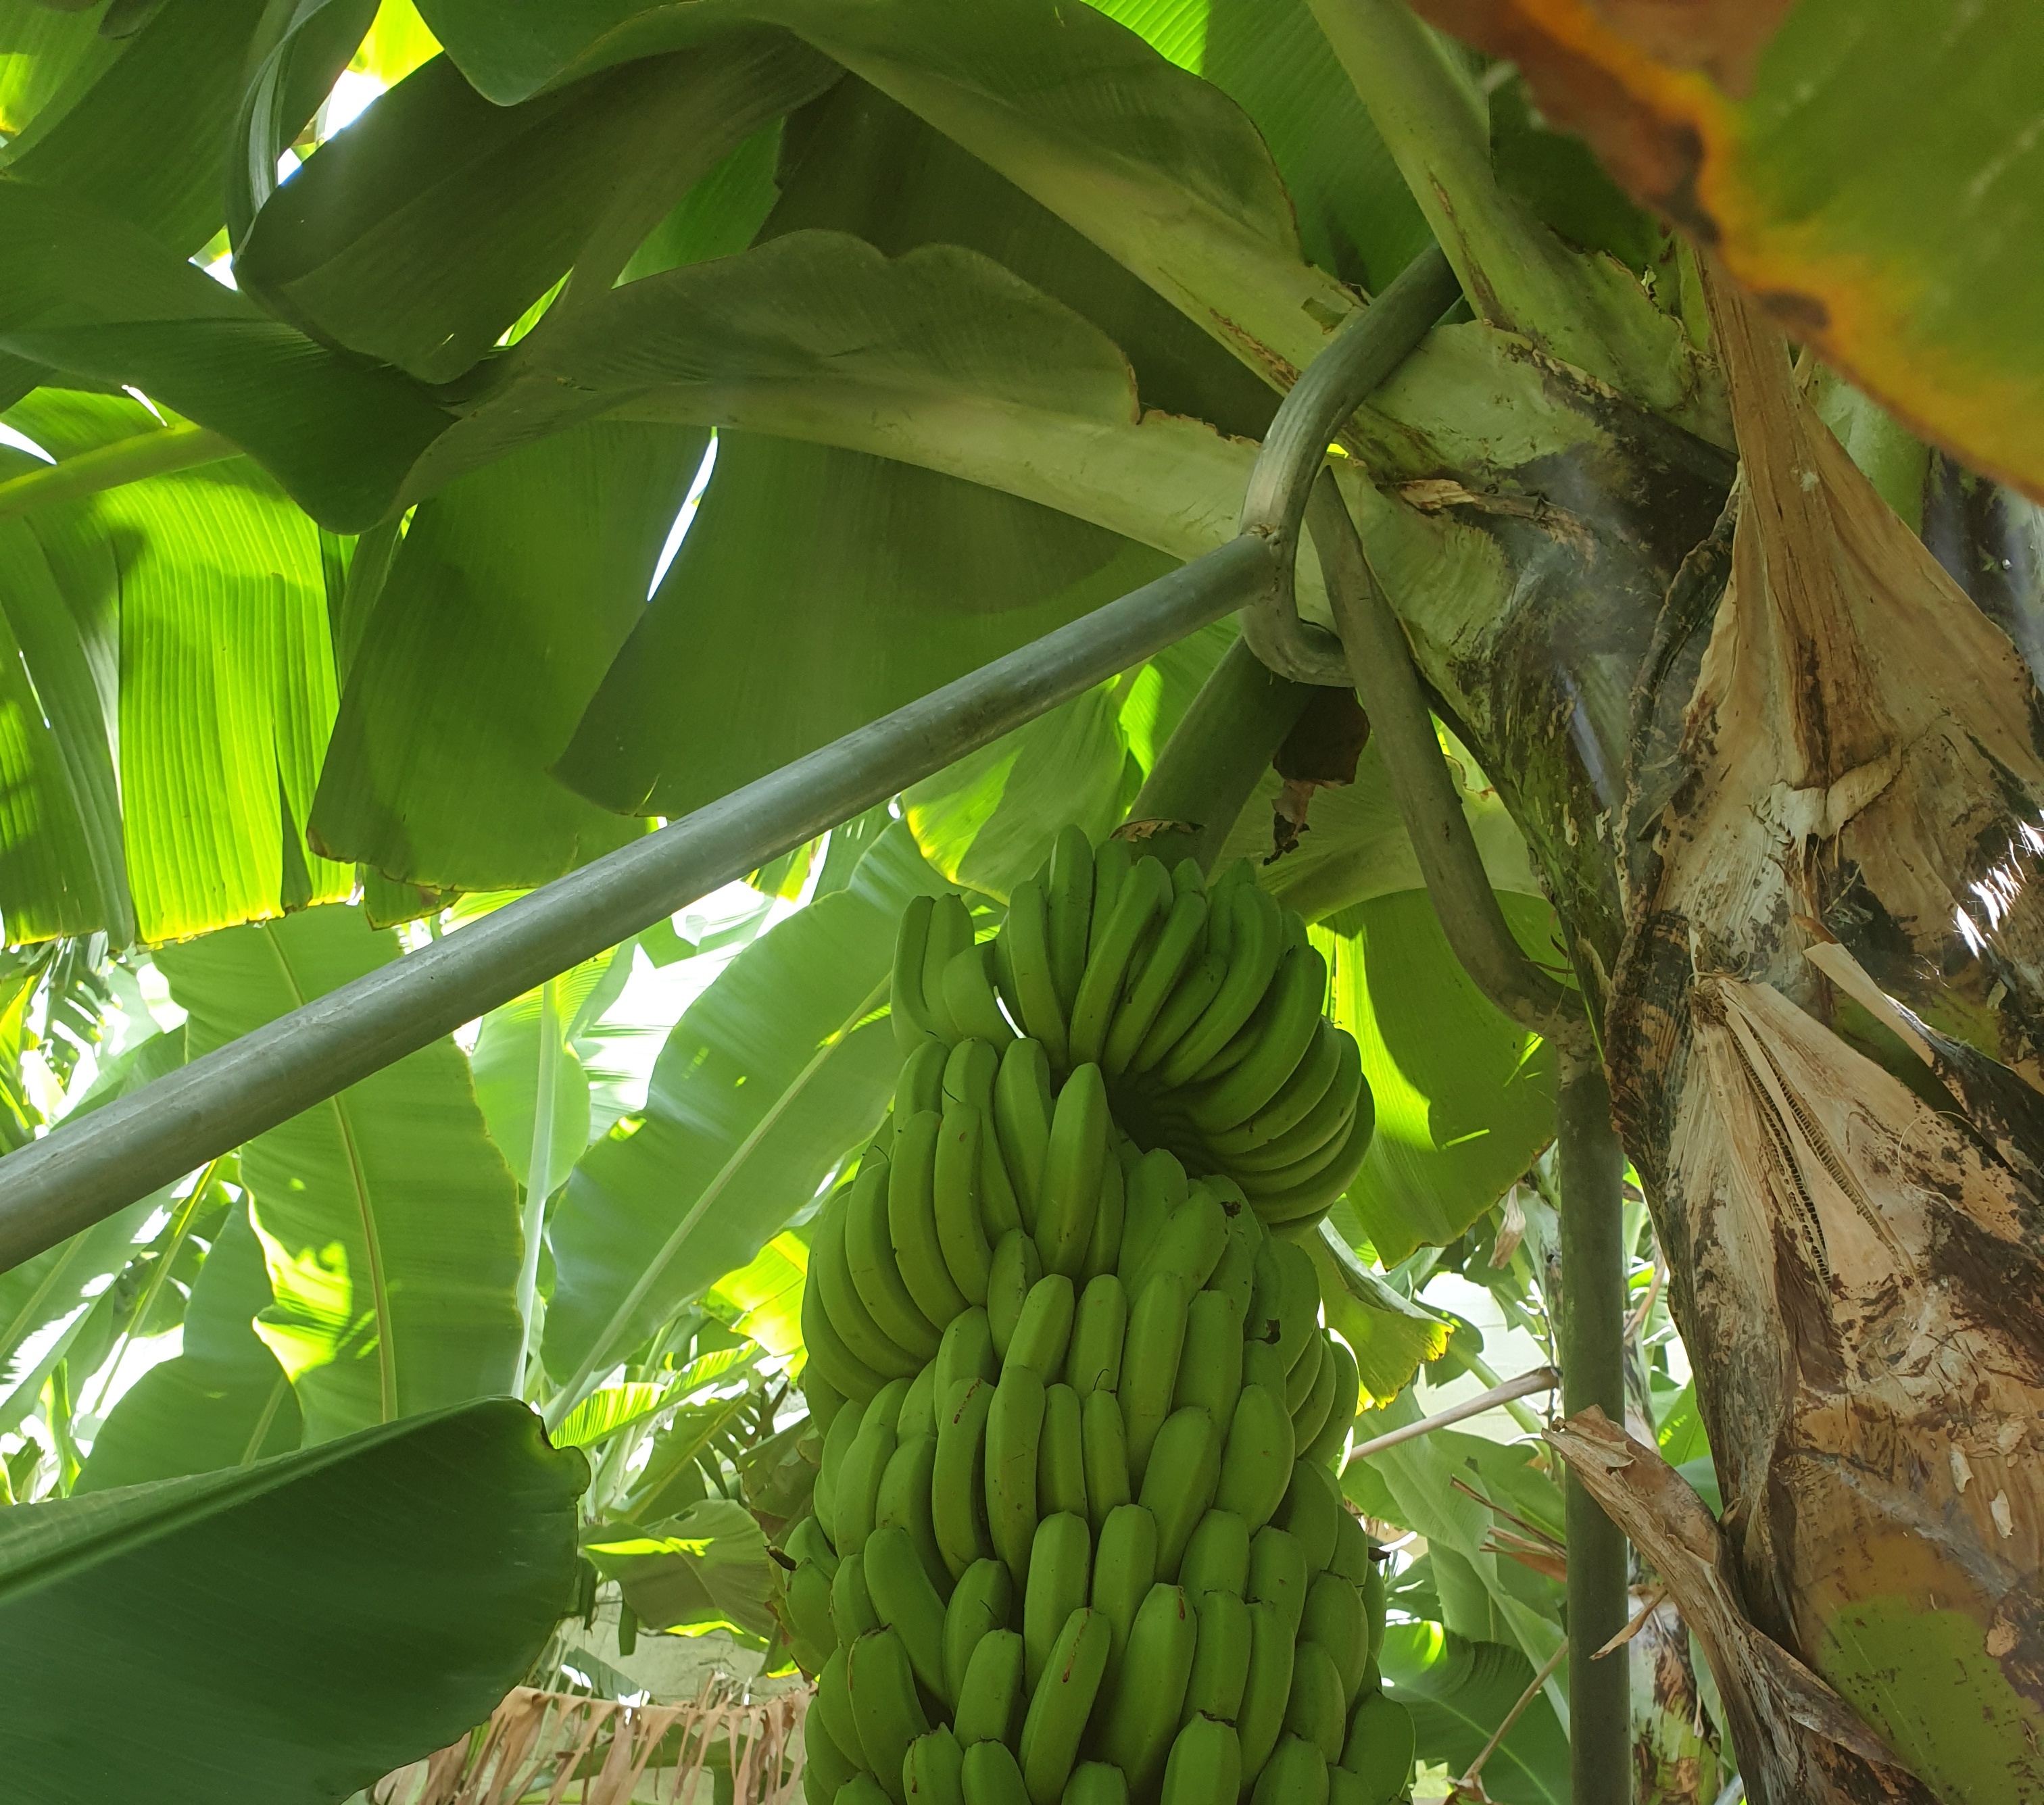
Label: Keep